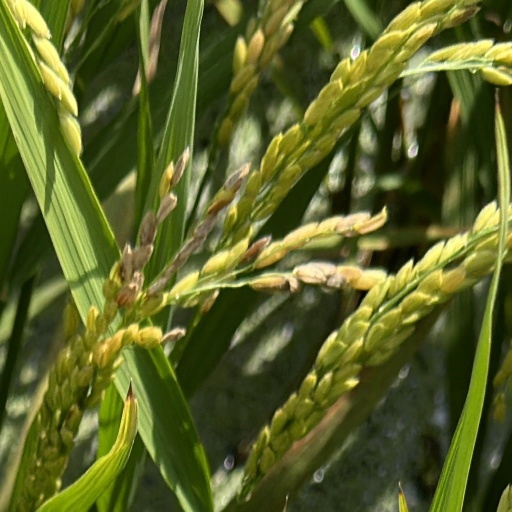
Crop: rice